Liberal Party of New York

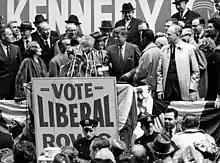
Liberal Party rally in support of John F. Kennedy for president, 1960. Party leader David Dubinsky is at the podium.

The Liberals supported Henry A. Wallace's cabinet appointment causing "The Wall Street Journal" to accuse the ALP and Liberals of grooming him for a presidential run in the 1948 election. However, Liberal opinion soured on Wallace with Dubinsky calling him a "darling of the fellow travelers" and Berle calling him the front man for Communists. In March 1947, the Liberal Party Policy Committee called for a presidential campaign by Dwight D. Eisenhower. The passage of Hubert Humphrey's pro-civil rights plank at the 1948 Democratic National Convention was one of the main reasons the Liberals endorsed Harry S. Truman on September 1, 1948. Franklin D. Roosevelt Jr. was elected to the U.S. House of Representatives mainly with the Liberal nomination, and the Four Freedoms Party ballot line obtained with the aid of the Liberals, in 1949.